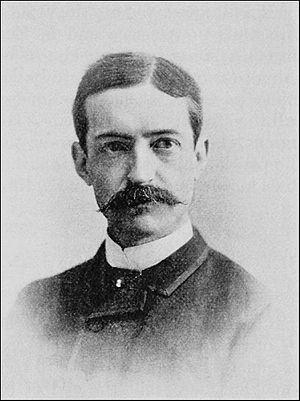
Thomas Frederick Crane est un avocat, professeur d'université et folkloriste américain. Cofondateur du Journal of American Folklore, il a notamment publié un recueil de Contes populaires italiens.